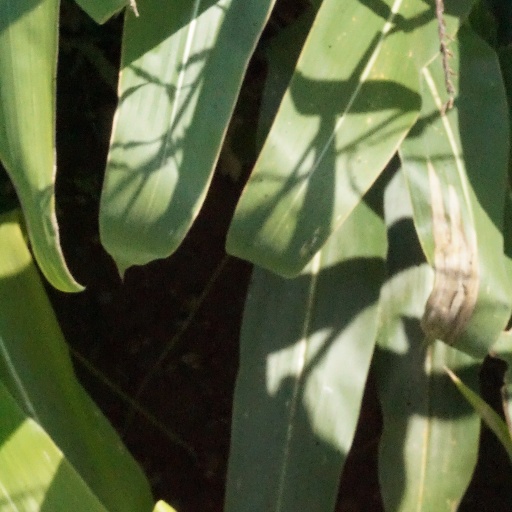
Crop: maize; corn